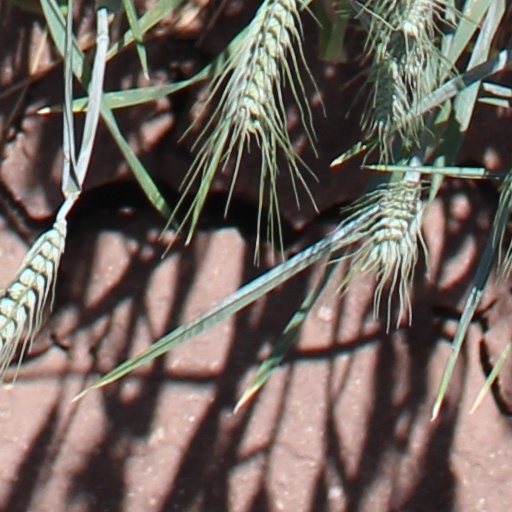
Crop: wheat